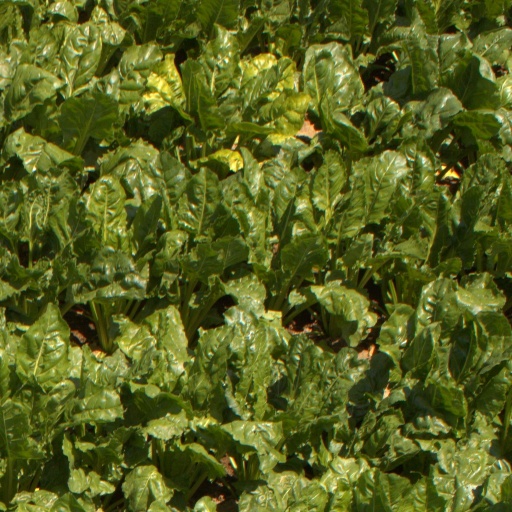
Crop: sugar beet